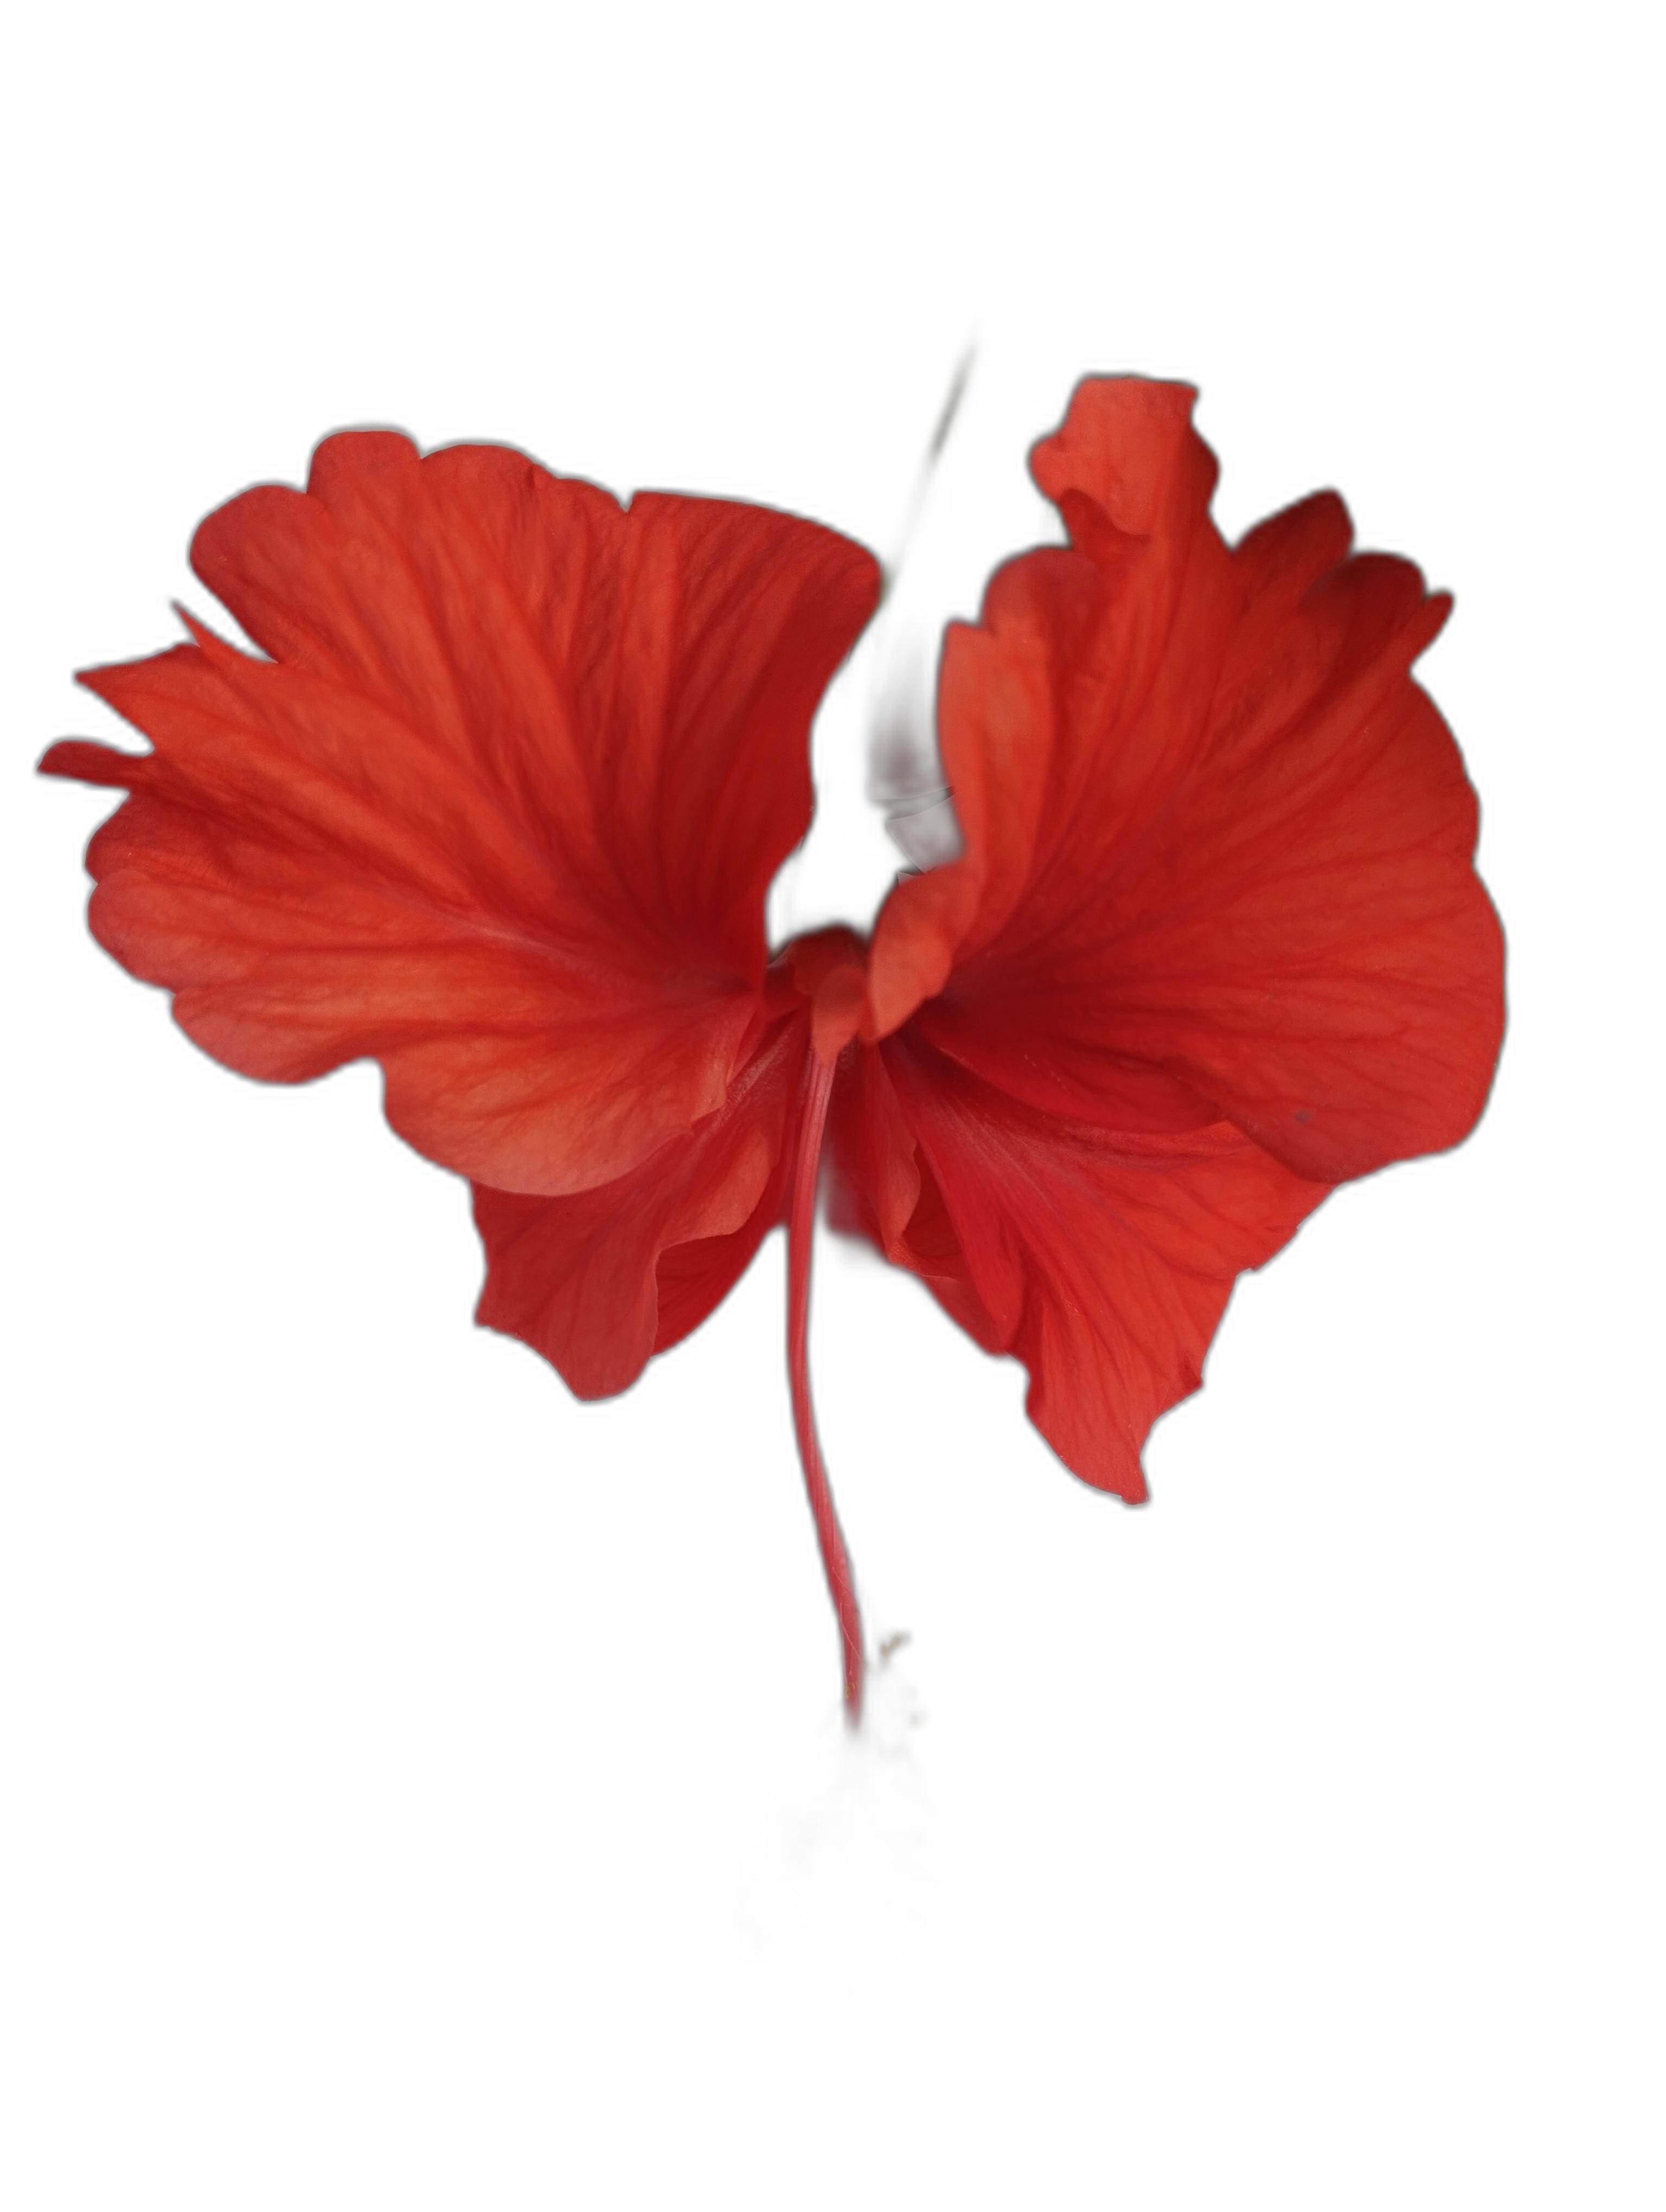
Label: Hibiscus